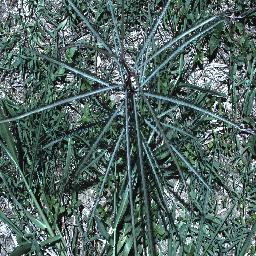
Label: parkinsonia